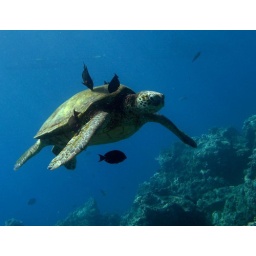
Fish clean the shell of a green sea turtle as it hovers over the reef.